Chung Sanghwa

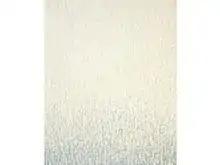
"Chung Sanghwa, Untitled 86-2-281986, Acrylic on canvas, 227.3 x 181 cm"

Chung Sanghwa (born 1932) is a South Korean minimalist and Dansaekhwa artist. After receiving his BFA from the College of Fine Arts in Seoul National University in 1956, Chung developed his unique grid-like painting style in Japan and France in the late 1970s and early 1980s. Coming from a generation of post-war South Korean artists, Chung's reductive process of painting consists of repetitive application and removal of the paint on canvas.